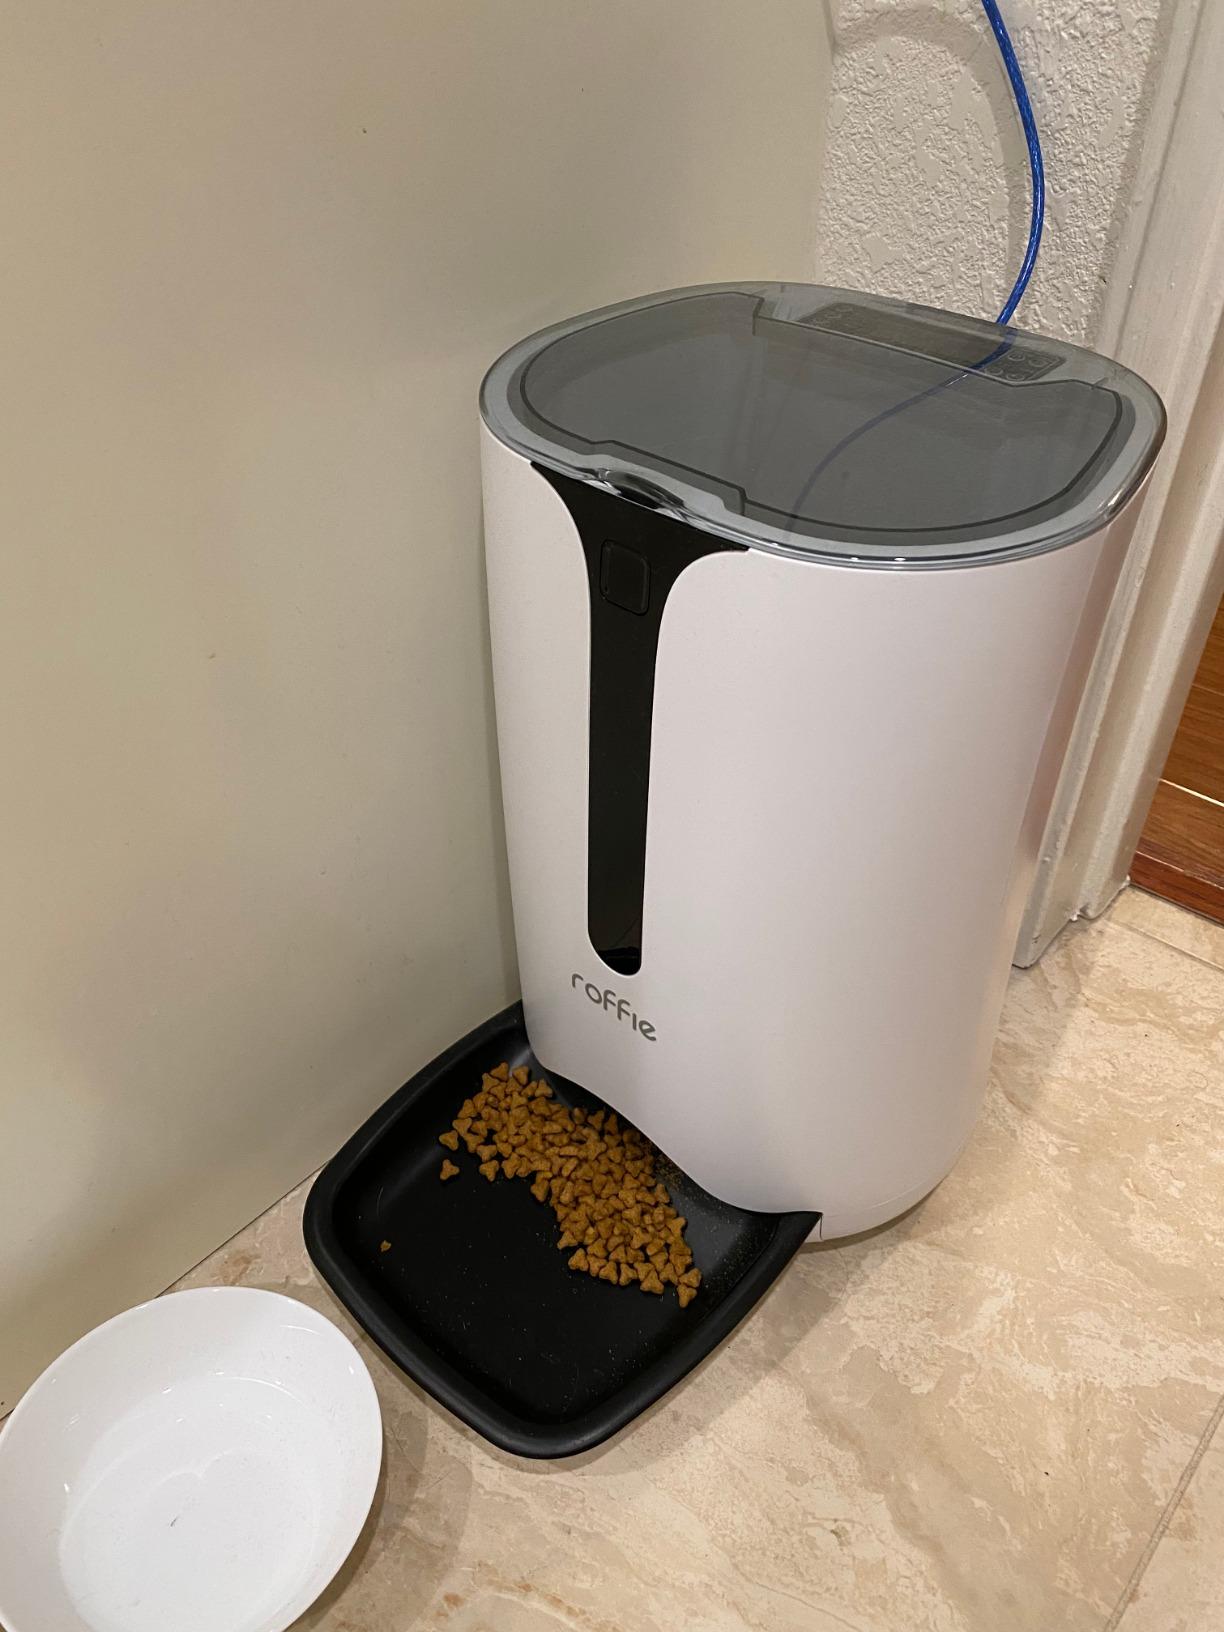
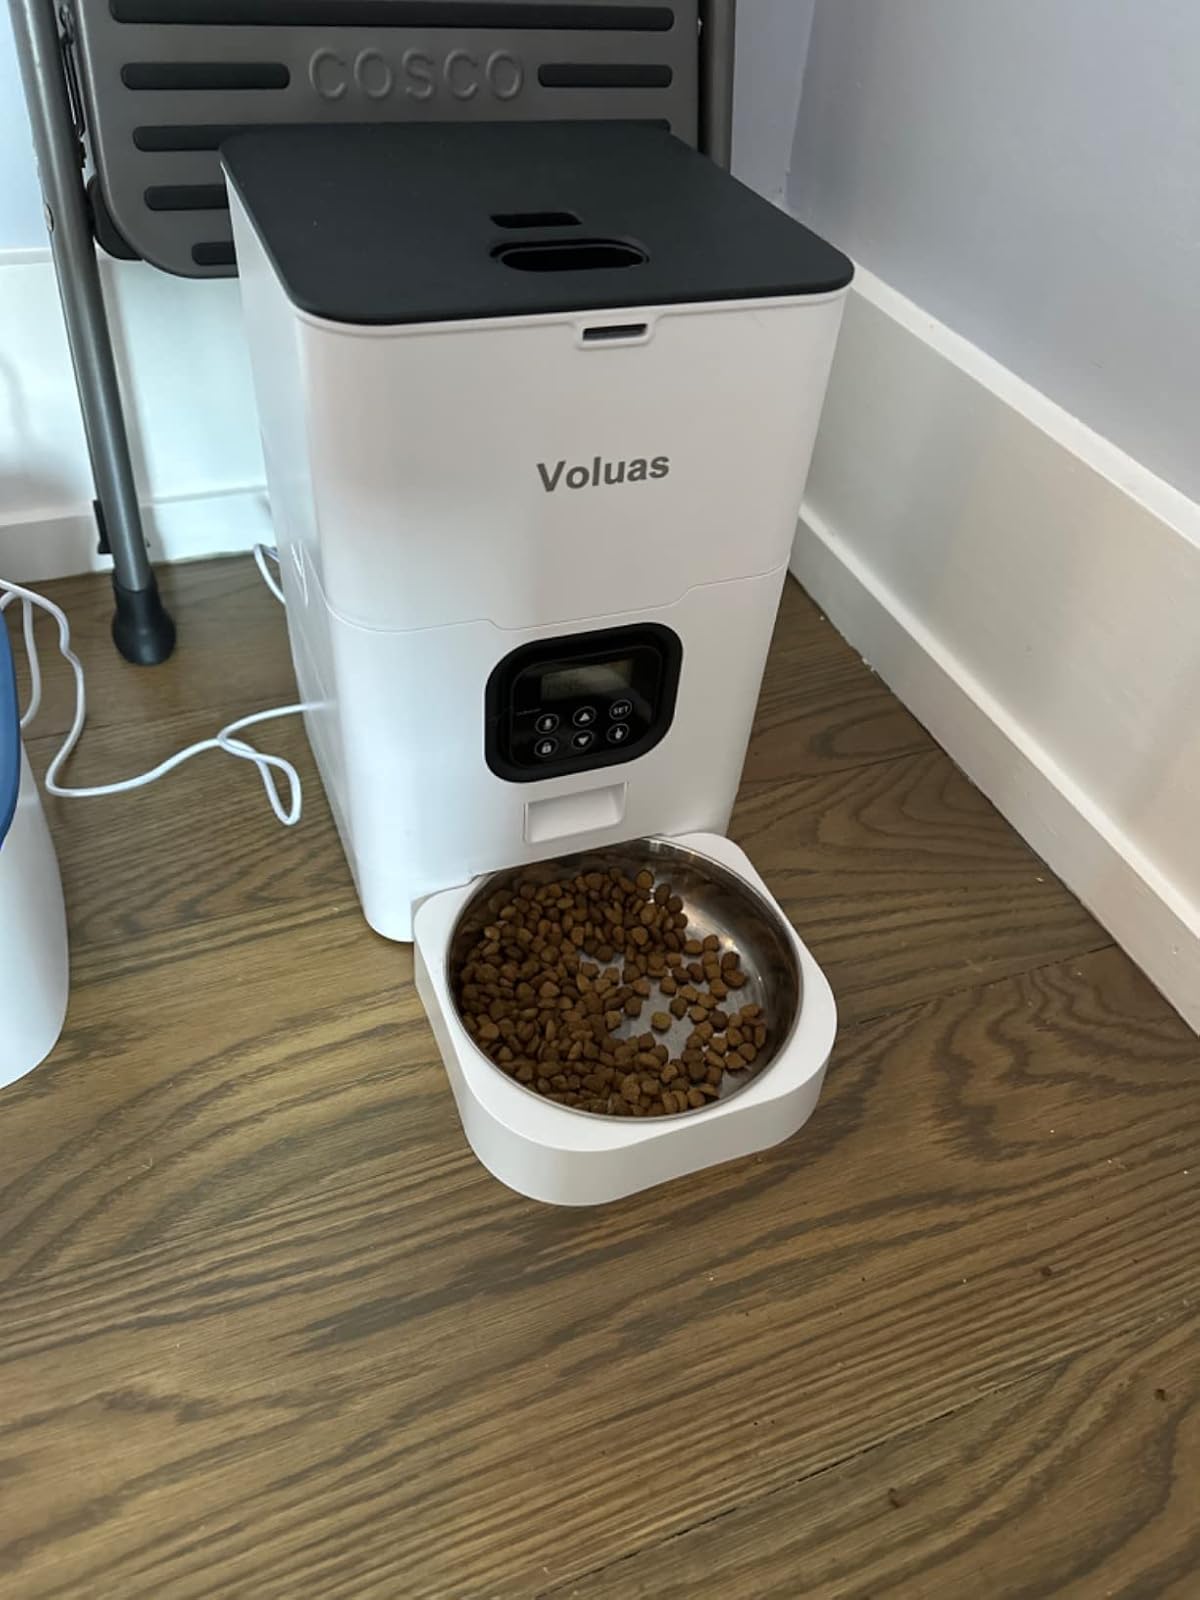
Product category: items_feeder
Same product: no